Guillaume Du Fay

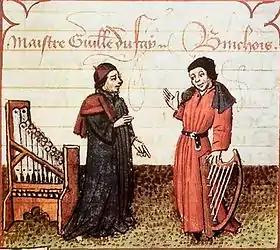
Du Fay (left) beside a portative organ, with Gilles Binchois (right) holding a small harp in a miniature from before 1451. See

Guillaume Du Fay (also Dufay, Du Fayt; 5 August 1397 – 27 November 1474) was a composer and music theorist of early Renaissance music, who is variously described as French or Franco-Flemish. Considered the leading European composer of his time, his music was widely performed and reproduced. Du Fay was well-associated with composers of the Burgundian School, particularly his colleague Gilles Binchois, but was never a regular member of the Burgundian chapel himself.